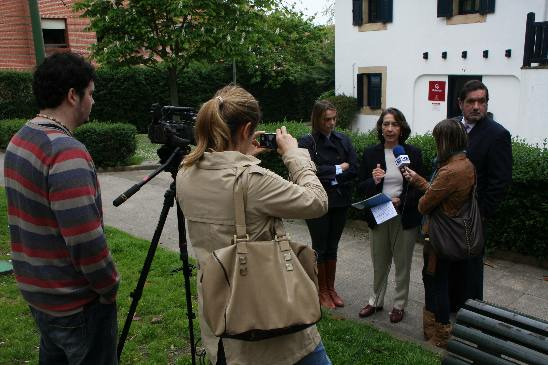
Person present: Yes